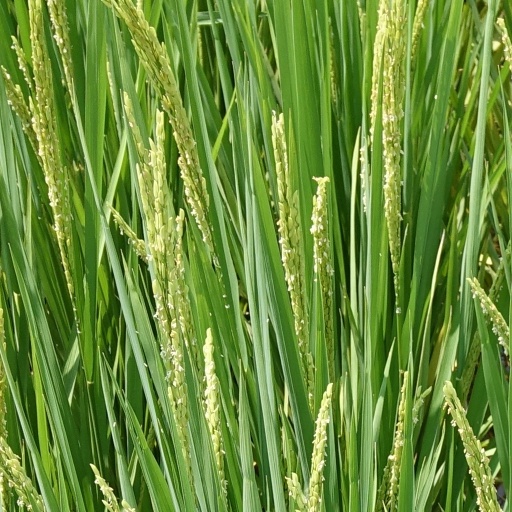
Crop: rice